Indira Gandhi Rashtriya Manav Sangrahalaya

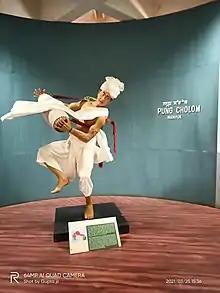
Manipur Cultural Dance Statue inside the museum

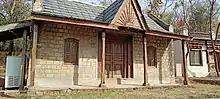

The museum has built the following open-air exhibitions: Tribal Habitat, Coastal Village, Desert Village, Himalayan Village, Rock Art Heritage, Mythological Trail, River Valley Culture, Aiyyanar Shrine Complex, and Traditional Technology Park.